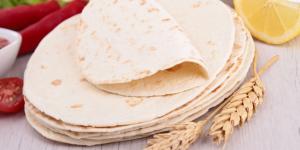
tortillas mexicanas de harina de trigo